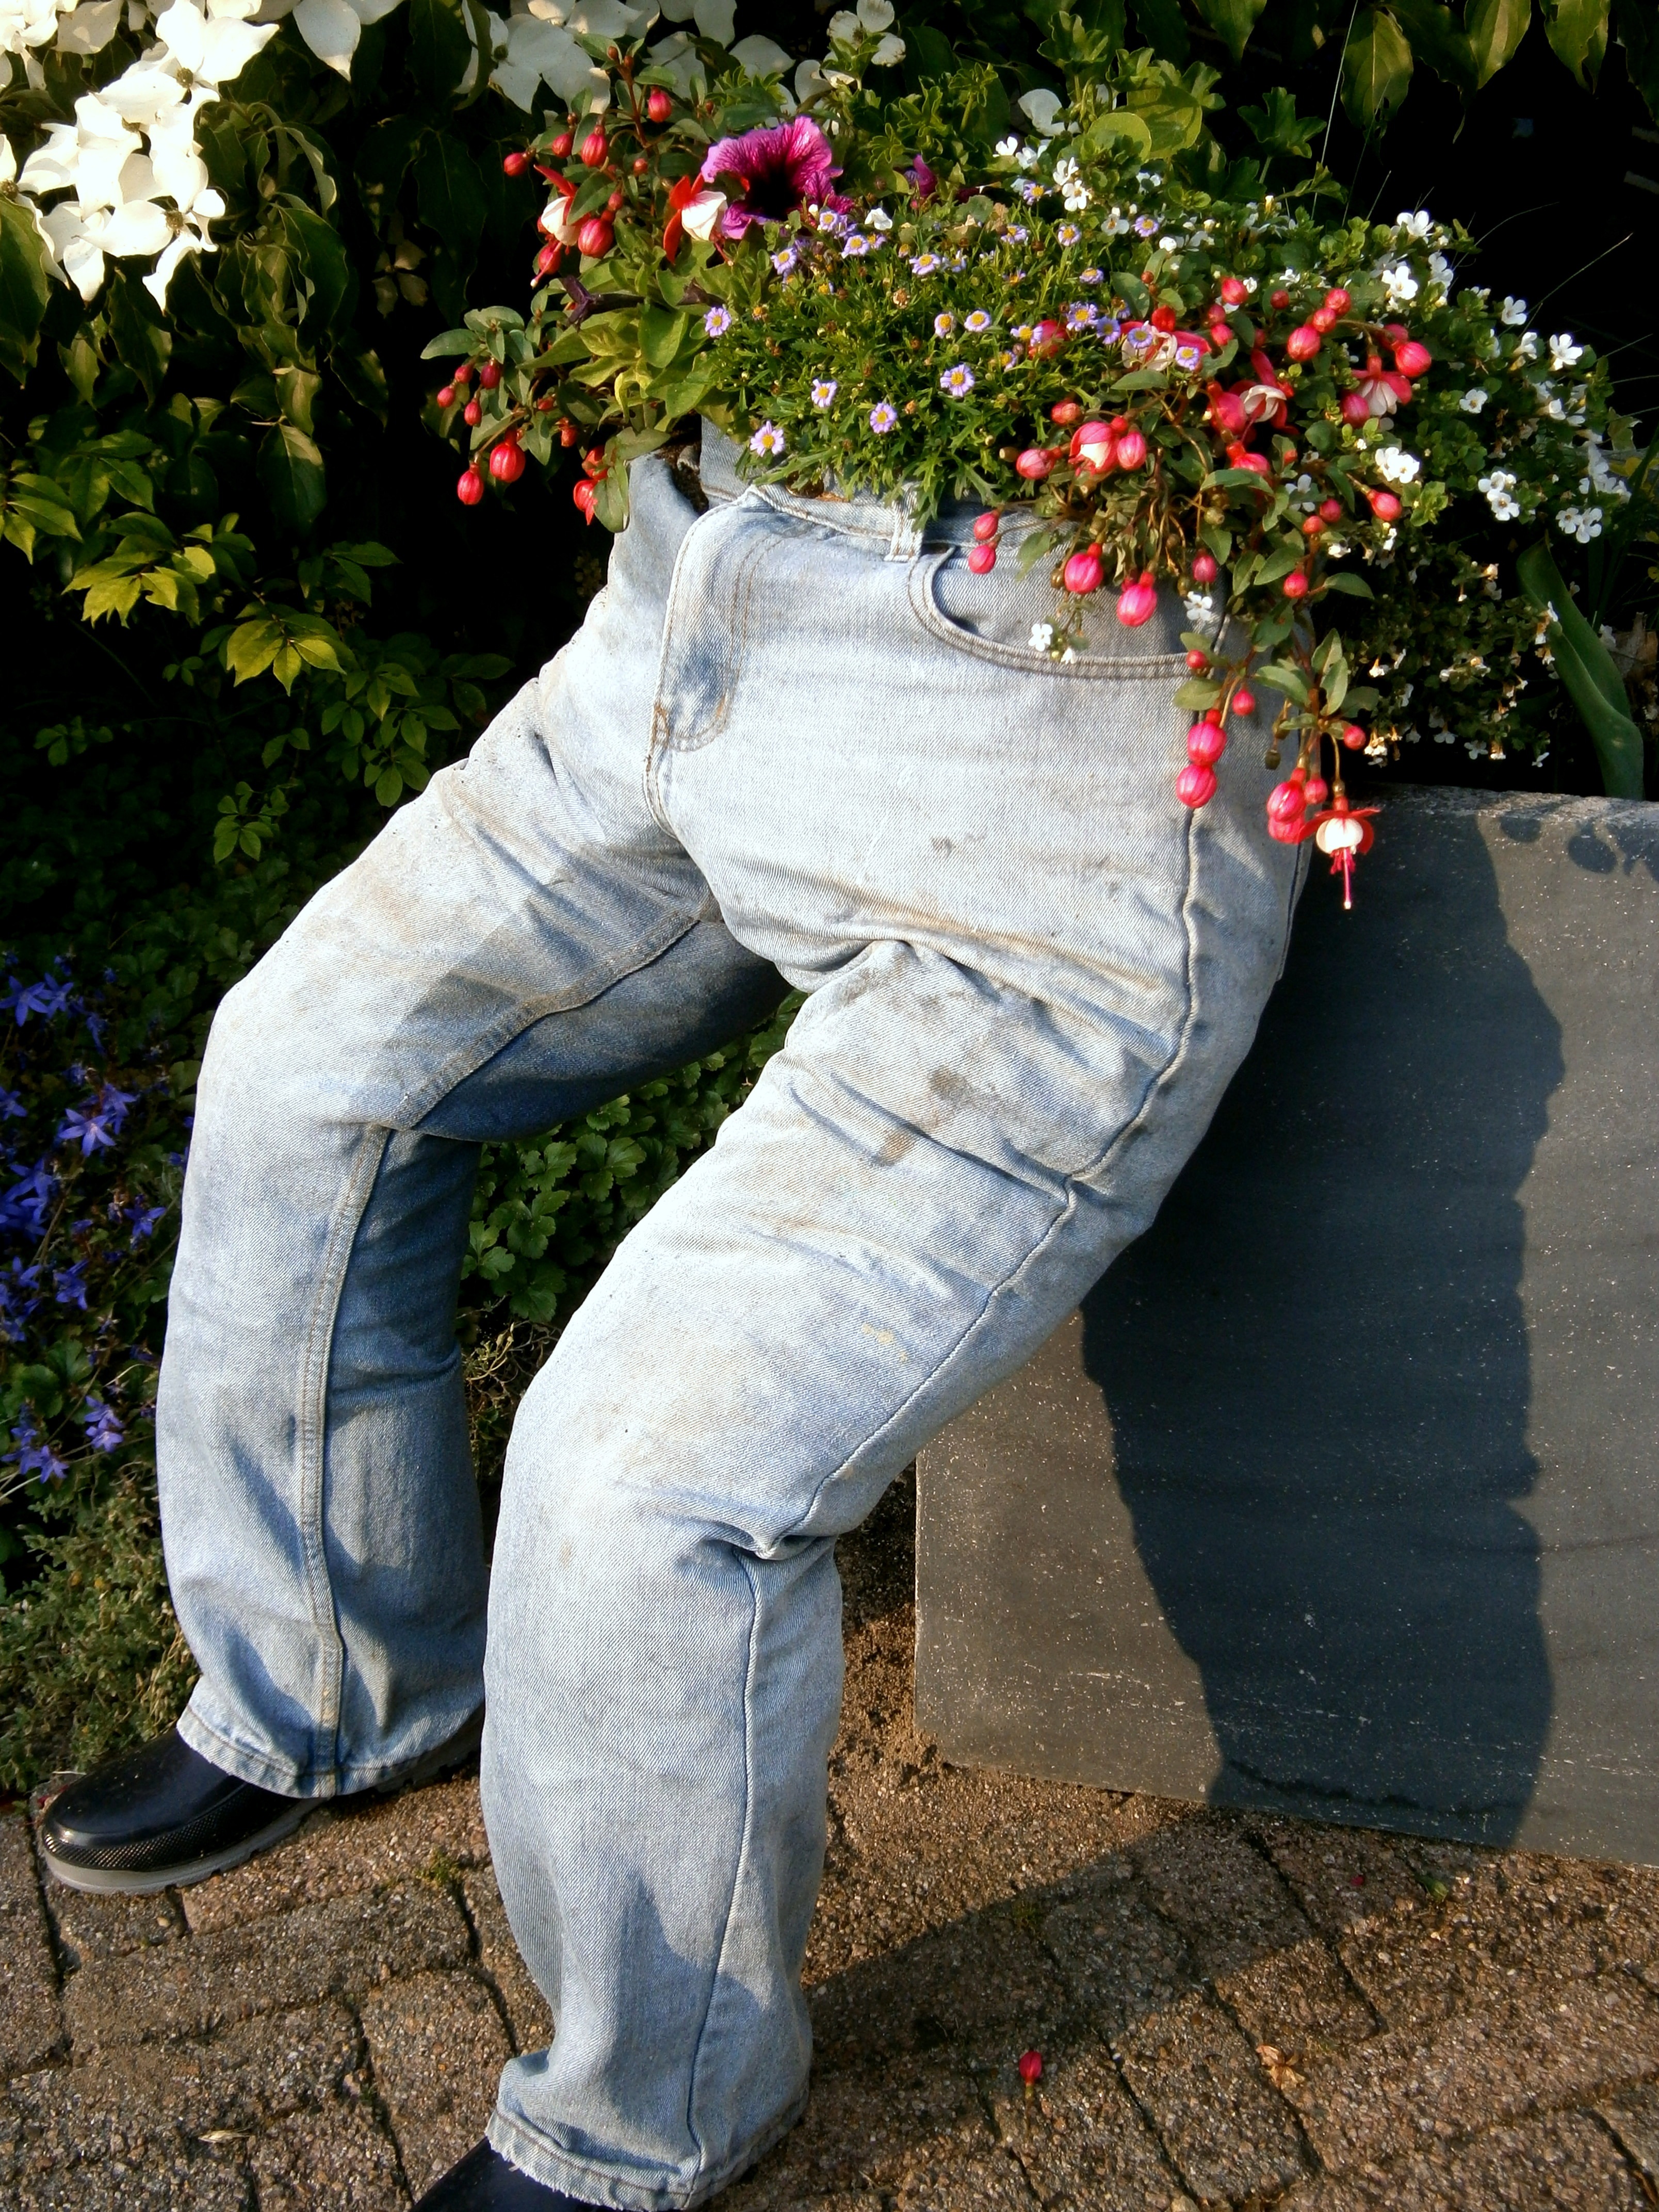
blossom, flower, bloom, monument, statue, decoration, jeans, spring, color, sitting, autumn, blue, clothing, colorful, pink, deco, fabric, thread, pants, textile, art, ornate, clothes, woven, various colors, combined, human positions